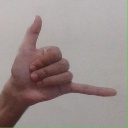
अक्षर: द